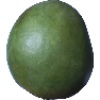
Label: mango